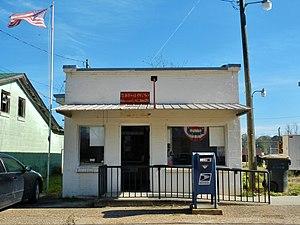
Glenwood est une ville du comté de Crenshaw située dans l'État d'Alabama, aux États-Unis.